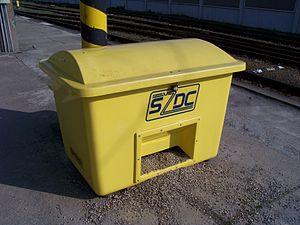
Dans le domaine routier, le salage est l’action de répandre un fondant routier, du sel en l’occurrence, sur la chaussée afin de faire fondre la pellicule de glace ou de neige compactée.